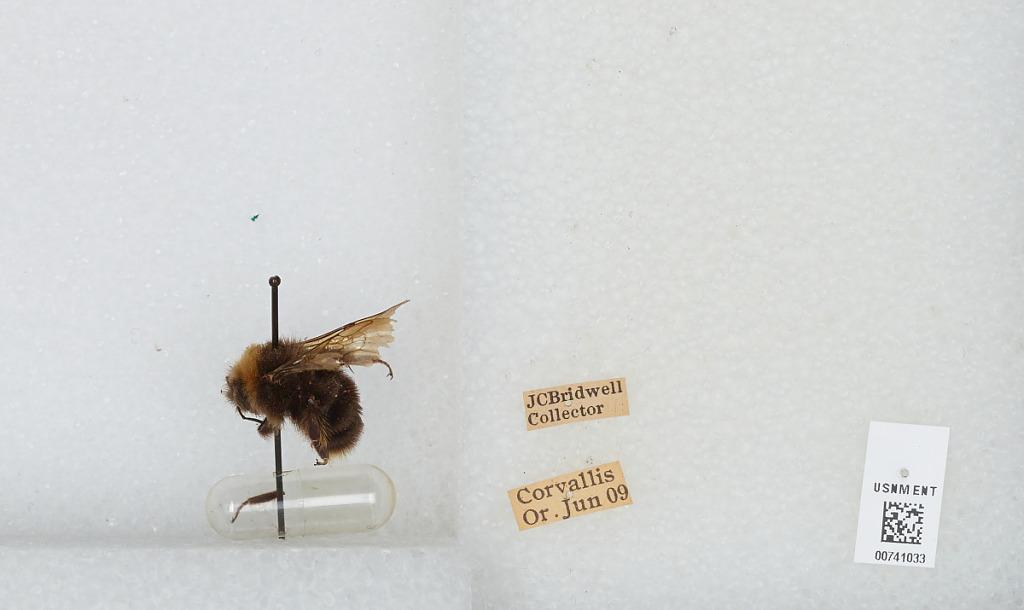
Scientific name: Bombus (Bombus) occidentalis Greene
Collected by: J. Bridwell
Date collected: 1909-6-1
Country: United States
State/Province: Oregon
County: Benton
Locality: Corvallis
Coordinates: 44.57, -123.28